Jean-Baptiste Claudot

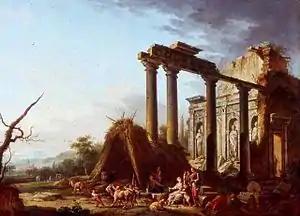
"The colonnade in ruins", 1764

Jean-Baptiste Charles Claudot (19 September 1733, Badonviller – 27 December 1805, Nancy) was a French painter and decorator. He specialized in landscapes, many of which featured ruins.